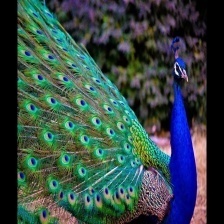
Species: PEACOCK
Scientific name: PAVO CRISTATUS